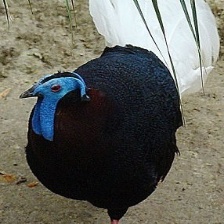
Species: BULWERS PHEASANT
Scientific name: LOPHURA BULWERI